Elizabeth MacKenzie

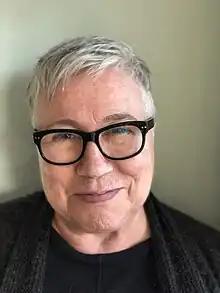
MacKenzie in 2019

Elizabeth MacKenzie (born 1955) is a Canadian artist based in Vancouver known for her drawing, installation and video since the early eighties. MacKenzie uses drawing to explore the productive aspects of uncertainty through the use of repetition, interrogations of portraiture and considerations of intersubjective experience. Her work has been characterized by an interest in maternal ambivalence, monstrous bodies, interrogations of portraiture and considerations of the complexity of familial and other interpersonal relations.